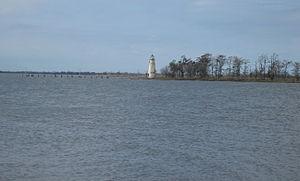
Les phares de Tchefuncte River, sont des feux directionnels aidant les navires à entrer dans la Tchefuncte River venant du lac Pontchartrain dans la paroisse de Saint-Tammany en Louisiane.